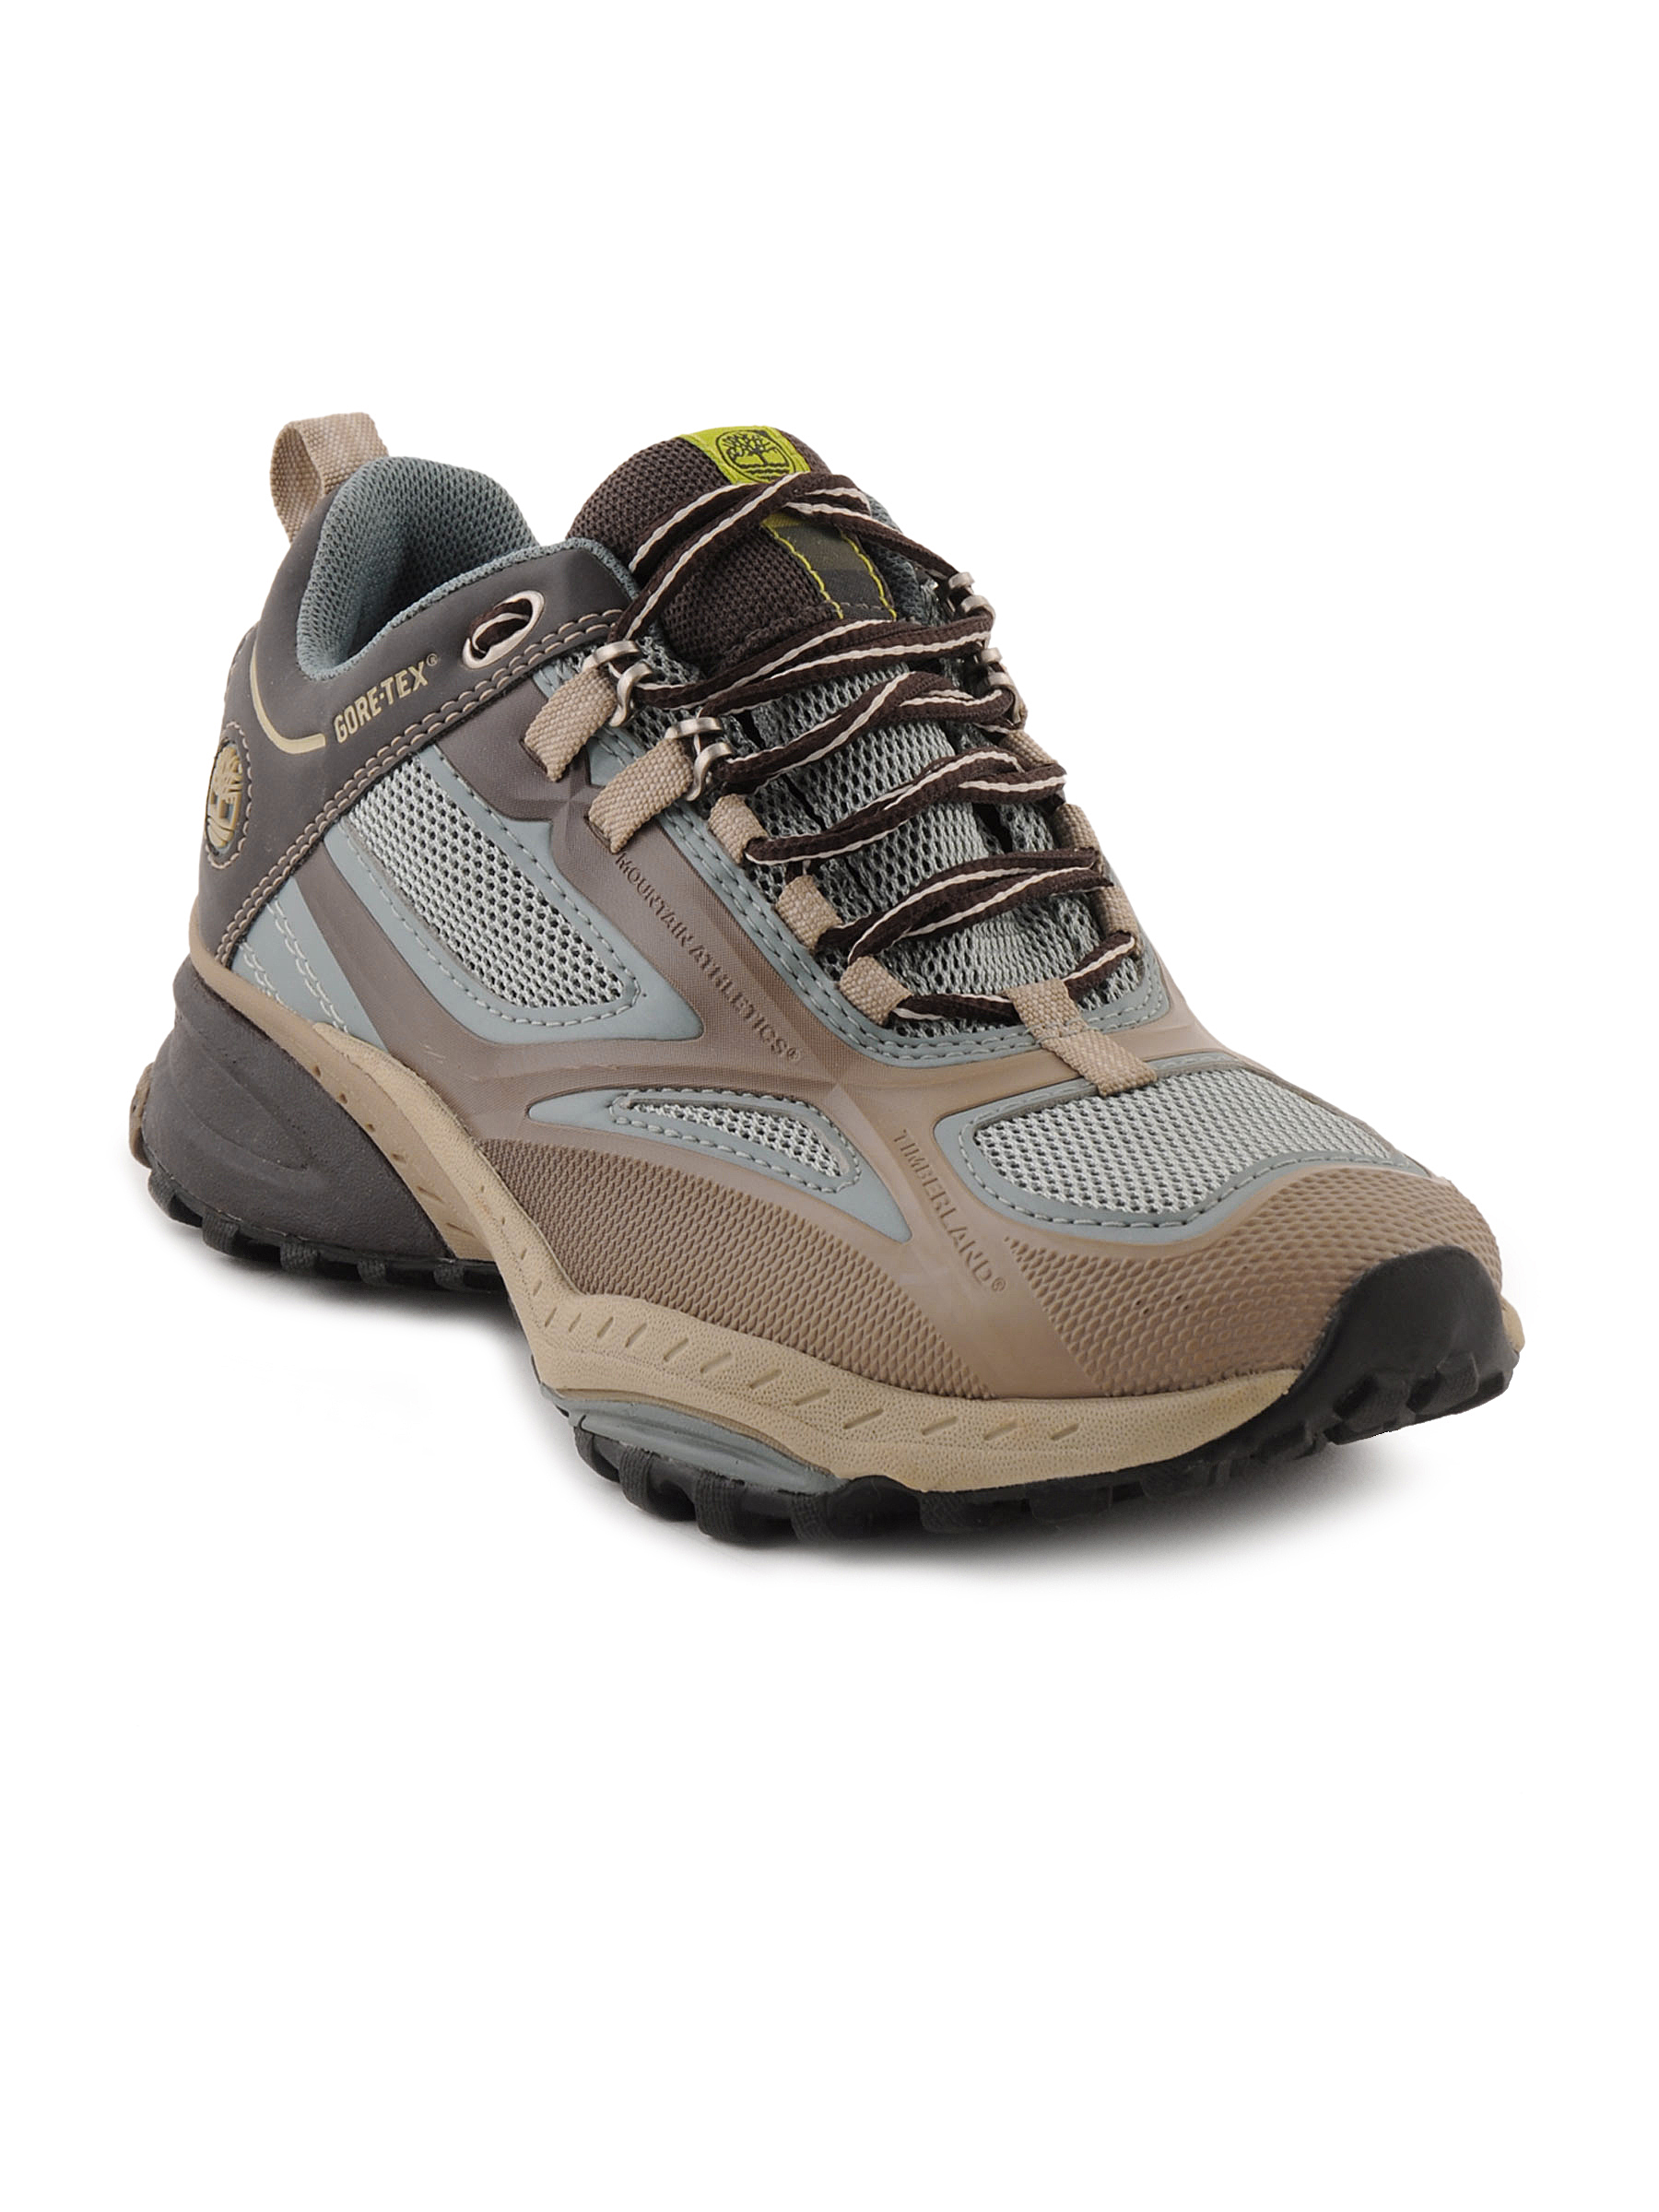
Timberland Women Tma All Mtn Low Sports Shoe
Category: Footwear / Shoes / Sports Shoes
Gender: Women
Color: Brown
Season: Fall 2011
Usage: Sports